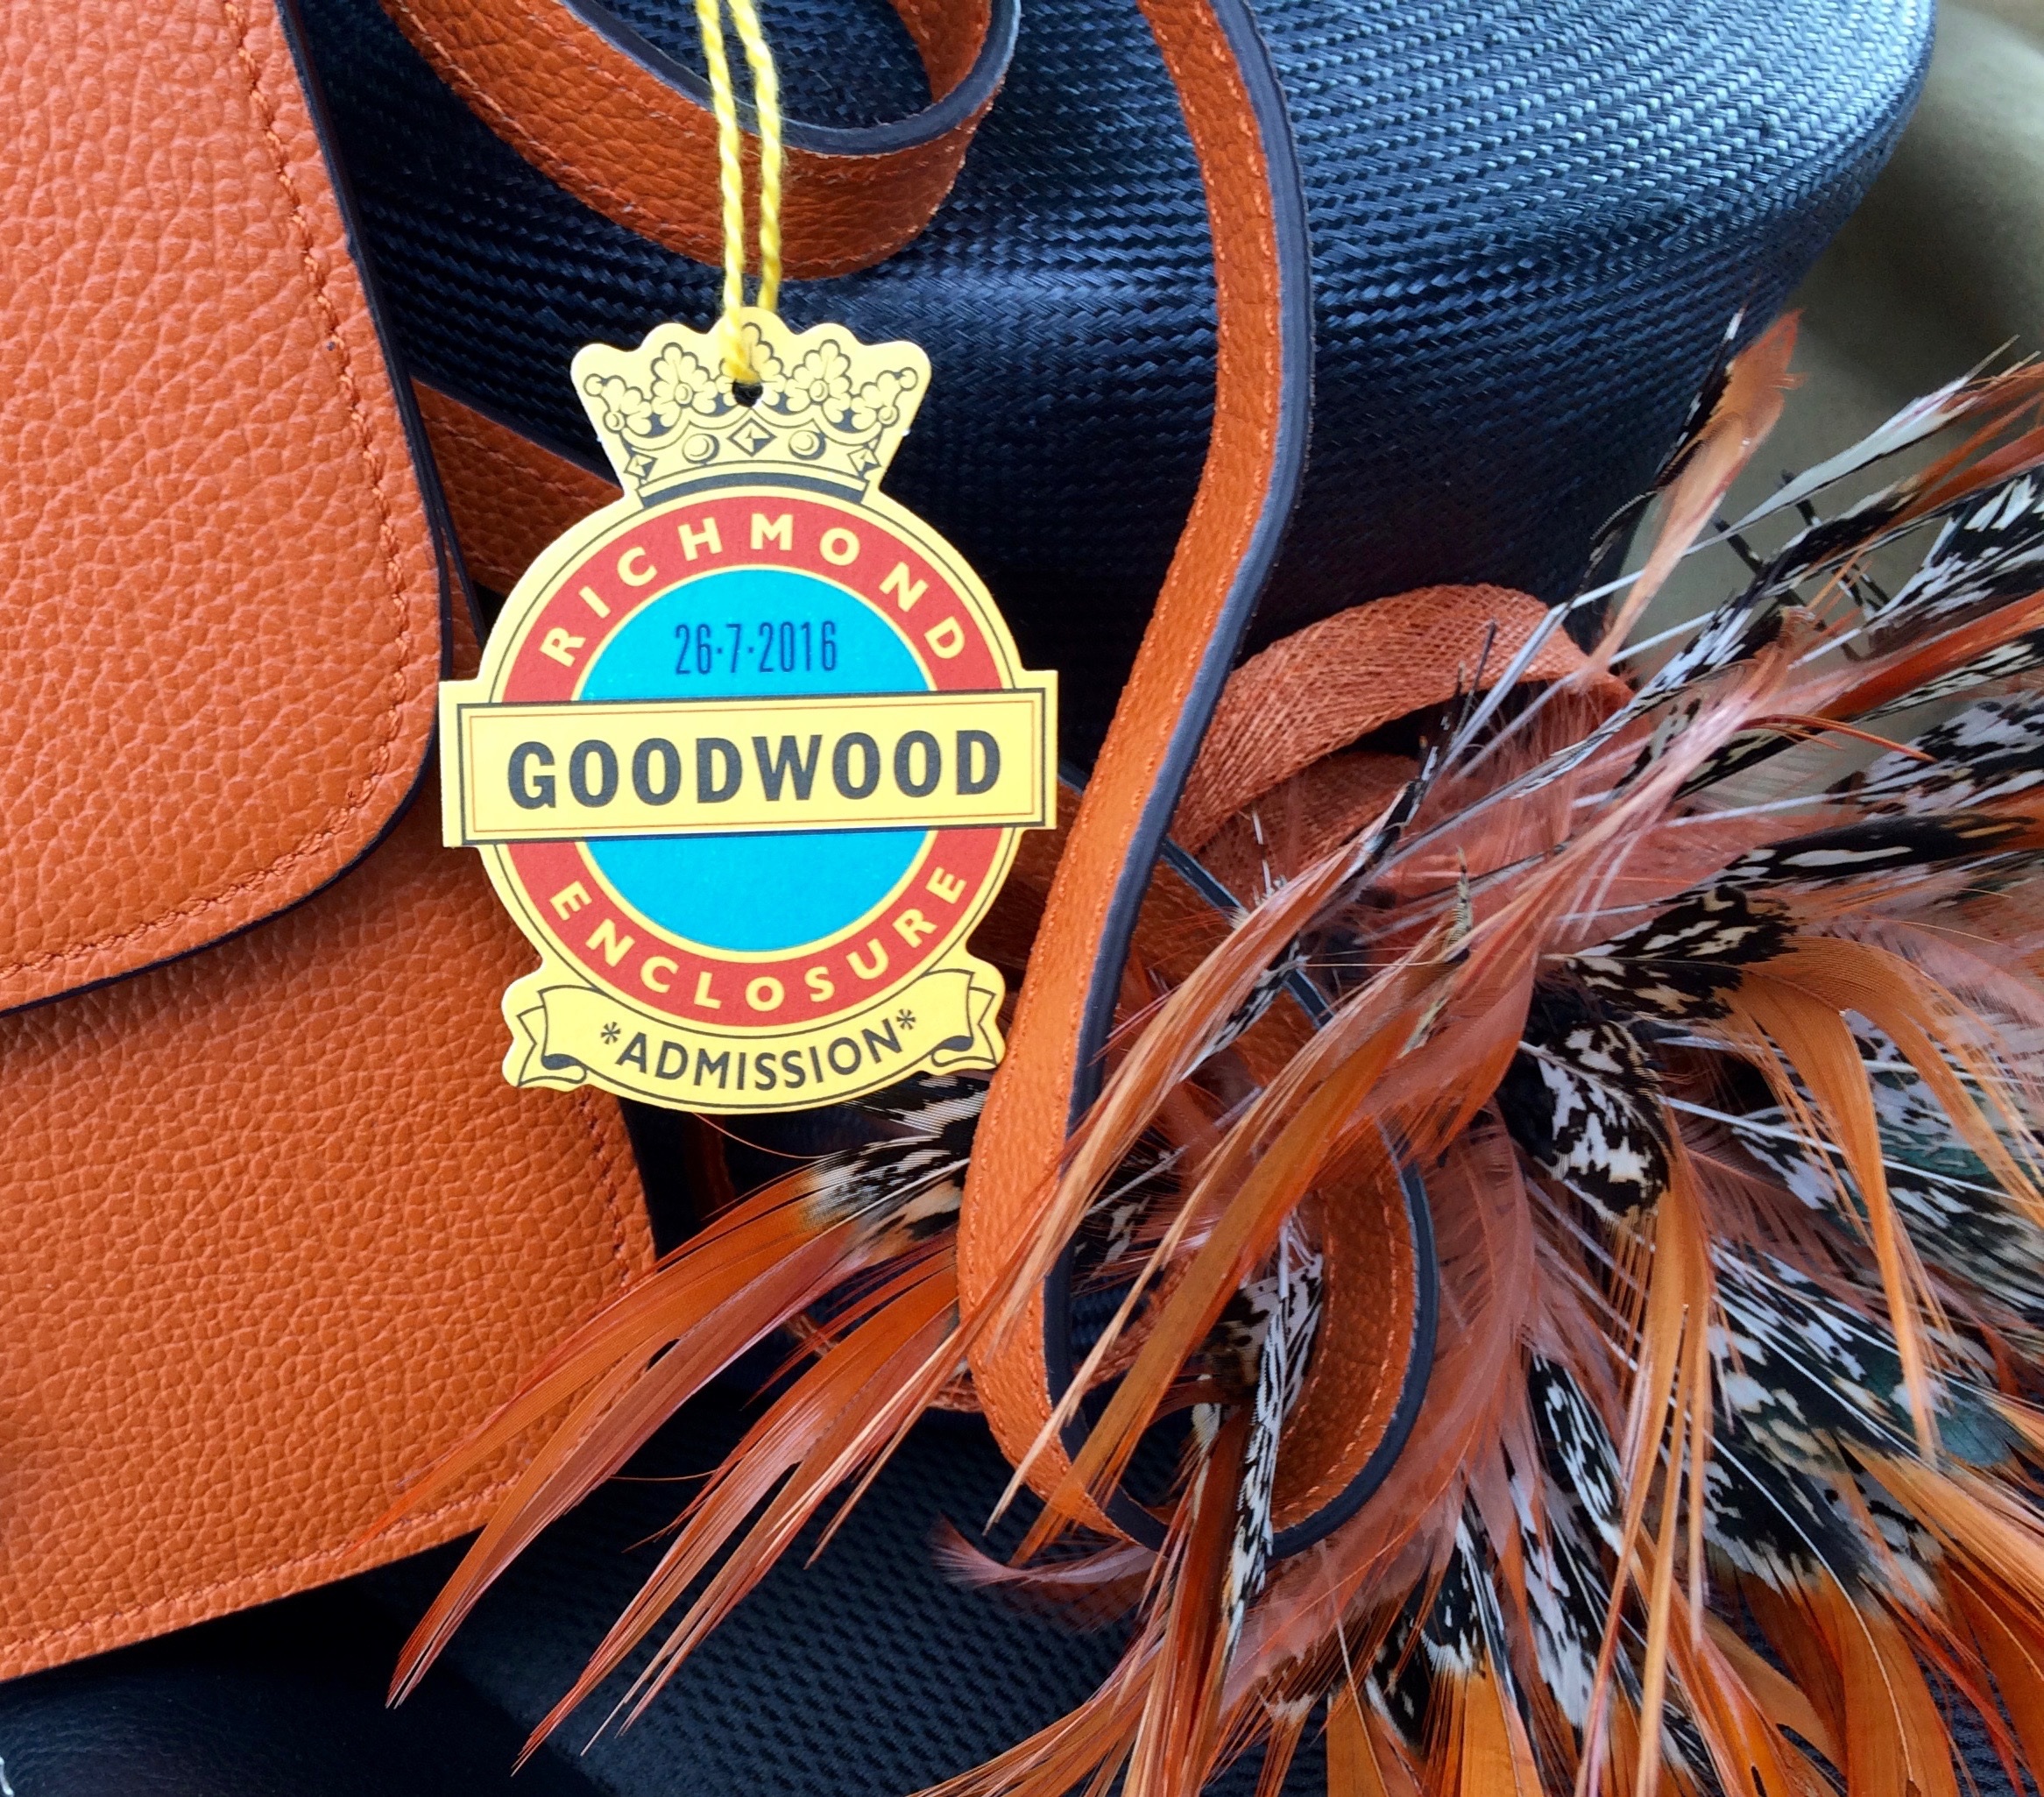
racing, glamour, goodwood, social season, fashion accessory